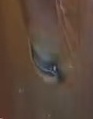
Face region: eyes (orbital_tightening_and_eye_area)
Pain indicator: obviously_present